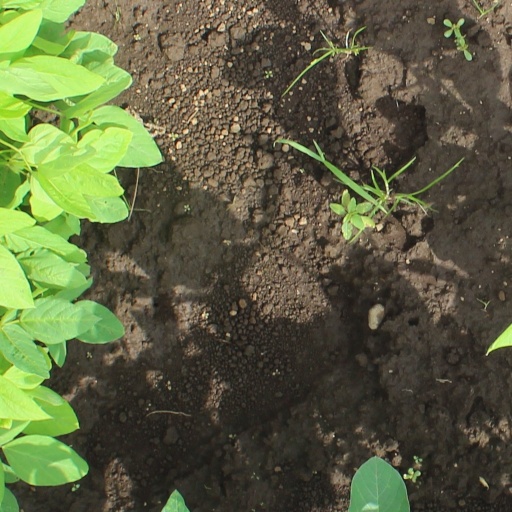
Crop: soybean